Ghulam Rasool Noori

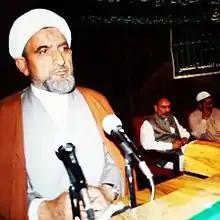
Maulana Noori while delivering a lecture in College of Education Srinagar

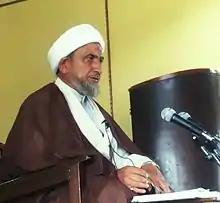
Maulana Noori while delivering lecture on Quranic exegesis at Iqbal Khomeini Hall Srinagar

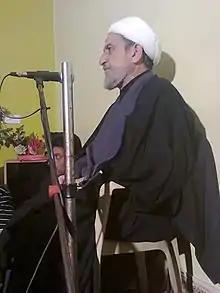
Maulana Noori addressing a Majlis in Bangalore in Muharram of 2013

Noori is known for his workings around Kashmir valley. From 1990 when he returned from Qum, He organized Islamic educational classes for the common people, young and old in Srinagar Kashmir and preached them about Islam.